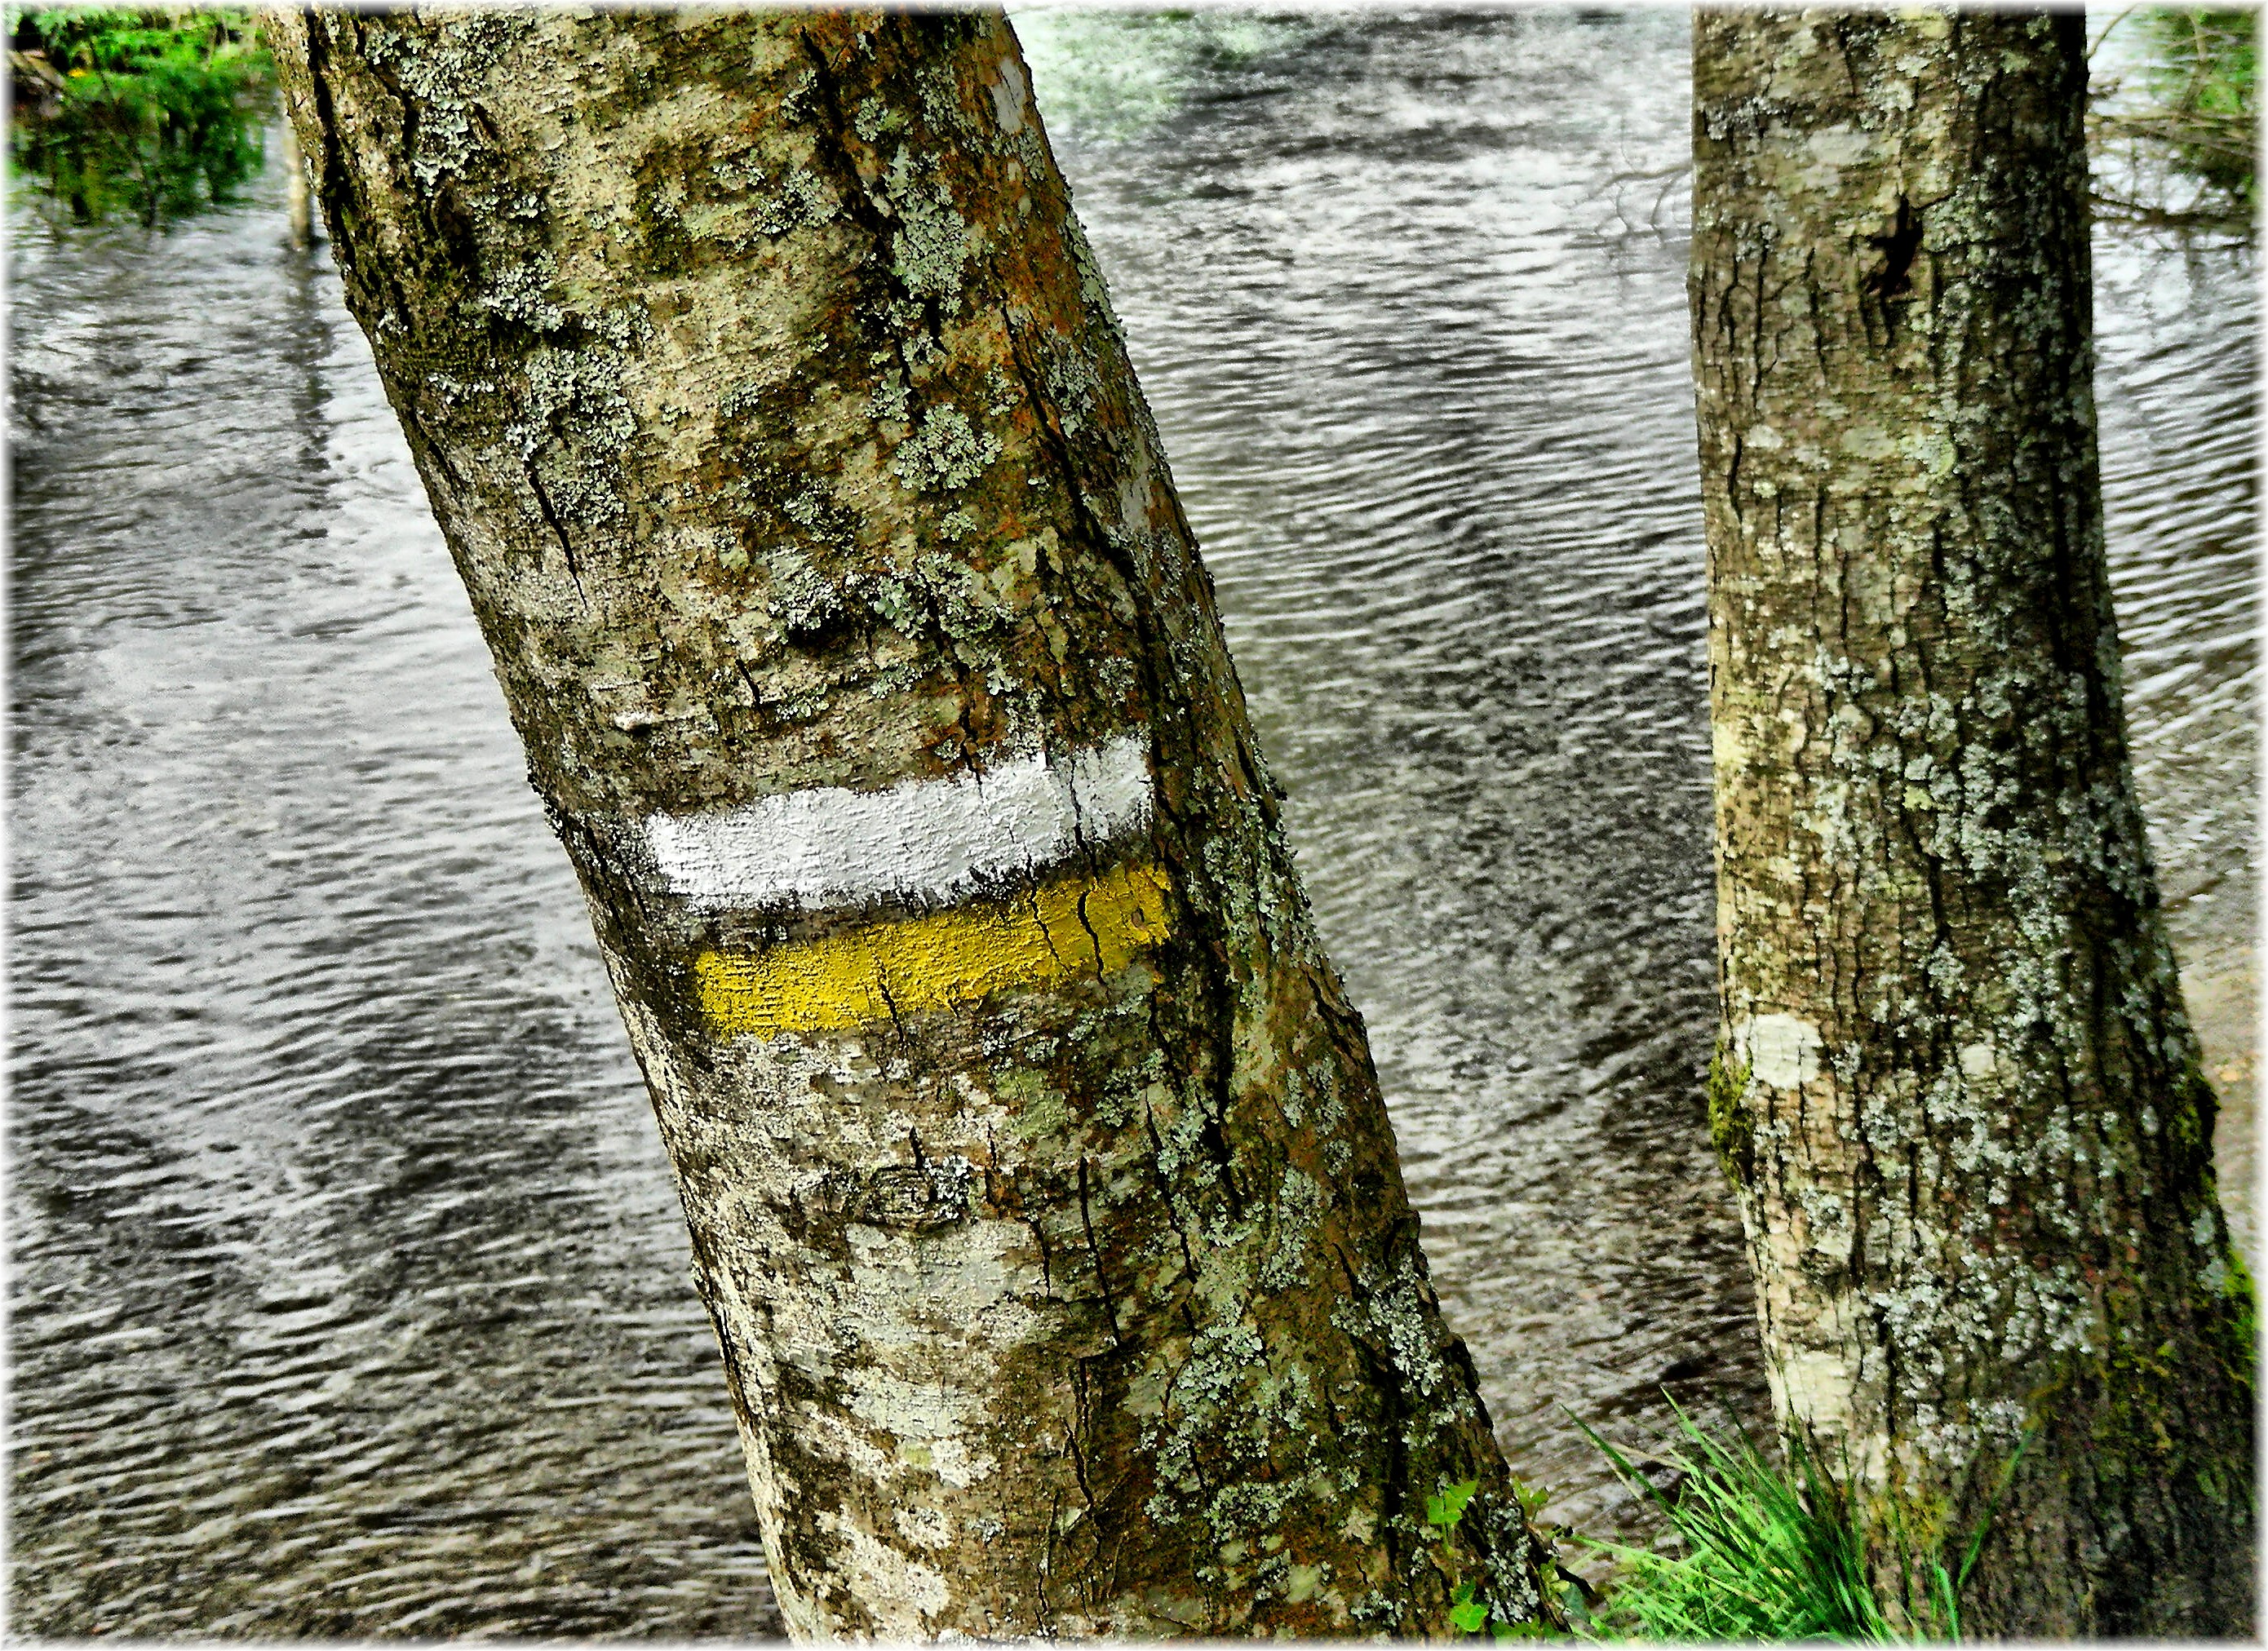
tree, nature, forest, rock, plant, wood, leaf, trunk, wall, birch, autumn, season, spain, agua, naturaleza, espaa, galicia, arboles, natureza, natur, rios, habitat, galiza, auga, provinciacorua, woody plant, land plant